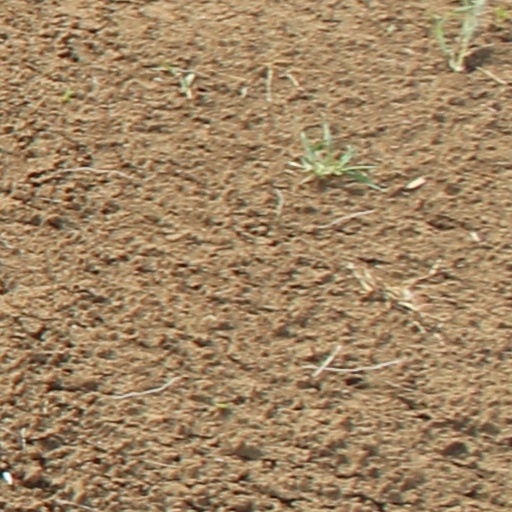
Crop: wheat